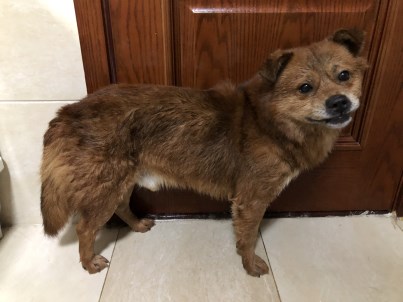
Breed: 3336-n000121-chinese_rural_dog